Dad's Army Museum

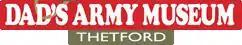

The Dad's Army Museum is a museum located in Cage Lane in Thetford in Norfolk, England, dedicated to the BBC comedy series "Dad's Army". Many of the outdoor locations were filmed in the local area. The museum is housed in the old fire station at the rear of Thetford Guildhall, which itself stood in for Walmington-on-Sea Town Hall in several of the episodes.